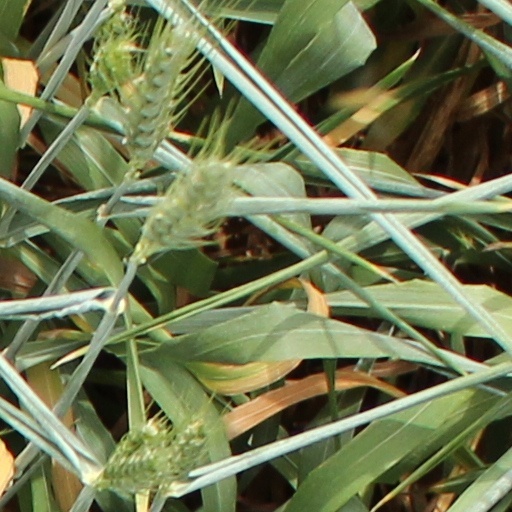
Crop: wheat